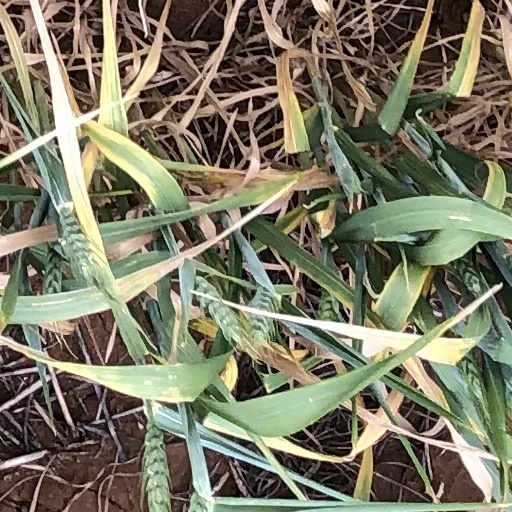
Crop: wheat